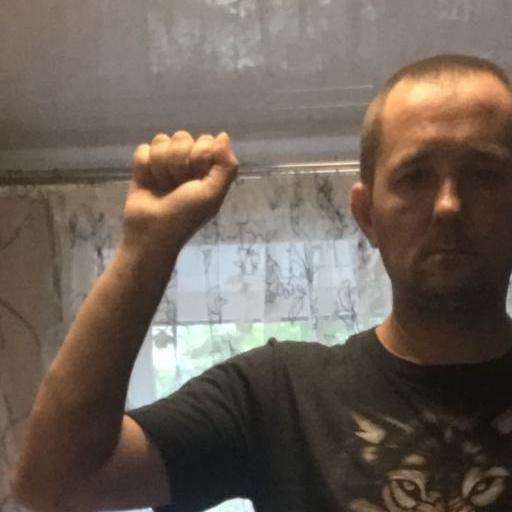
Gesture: fist